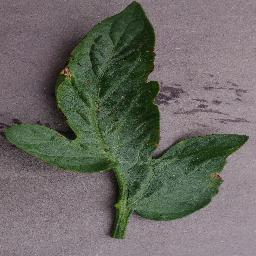
Label: Tomato___Bacterial_spot